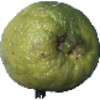
Label: limes